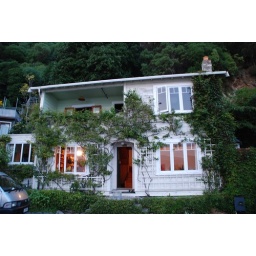
the house we stayed at on the beach on my last night in New Zealand